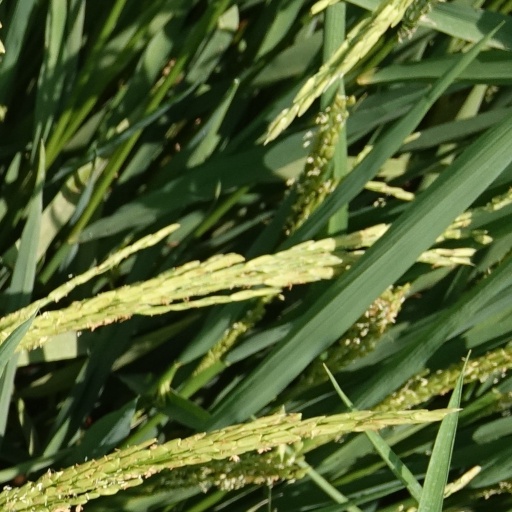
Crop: rice